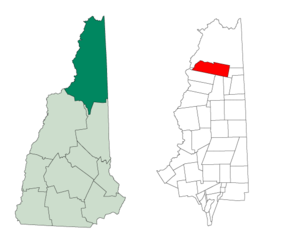
Clarksville est une municipalité américaine située dans le comté de Coös au New Hampshire. Selon le recensement de 2010, sa population est de 265 habitants.